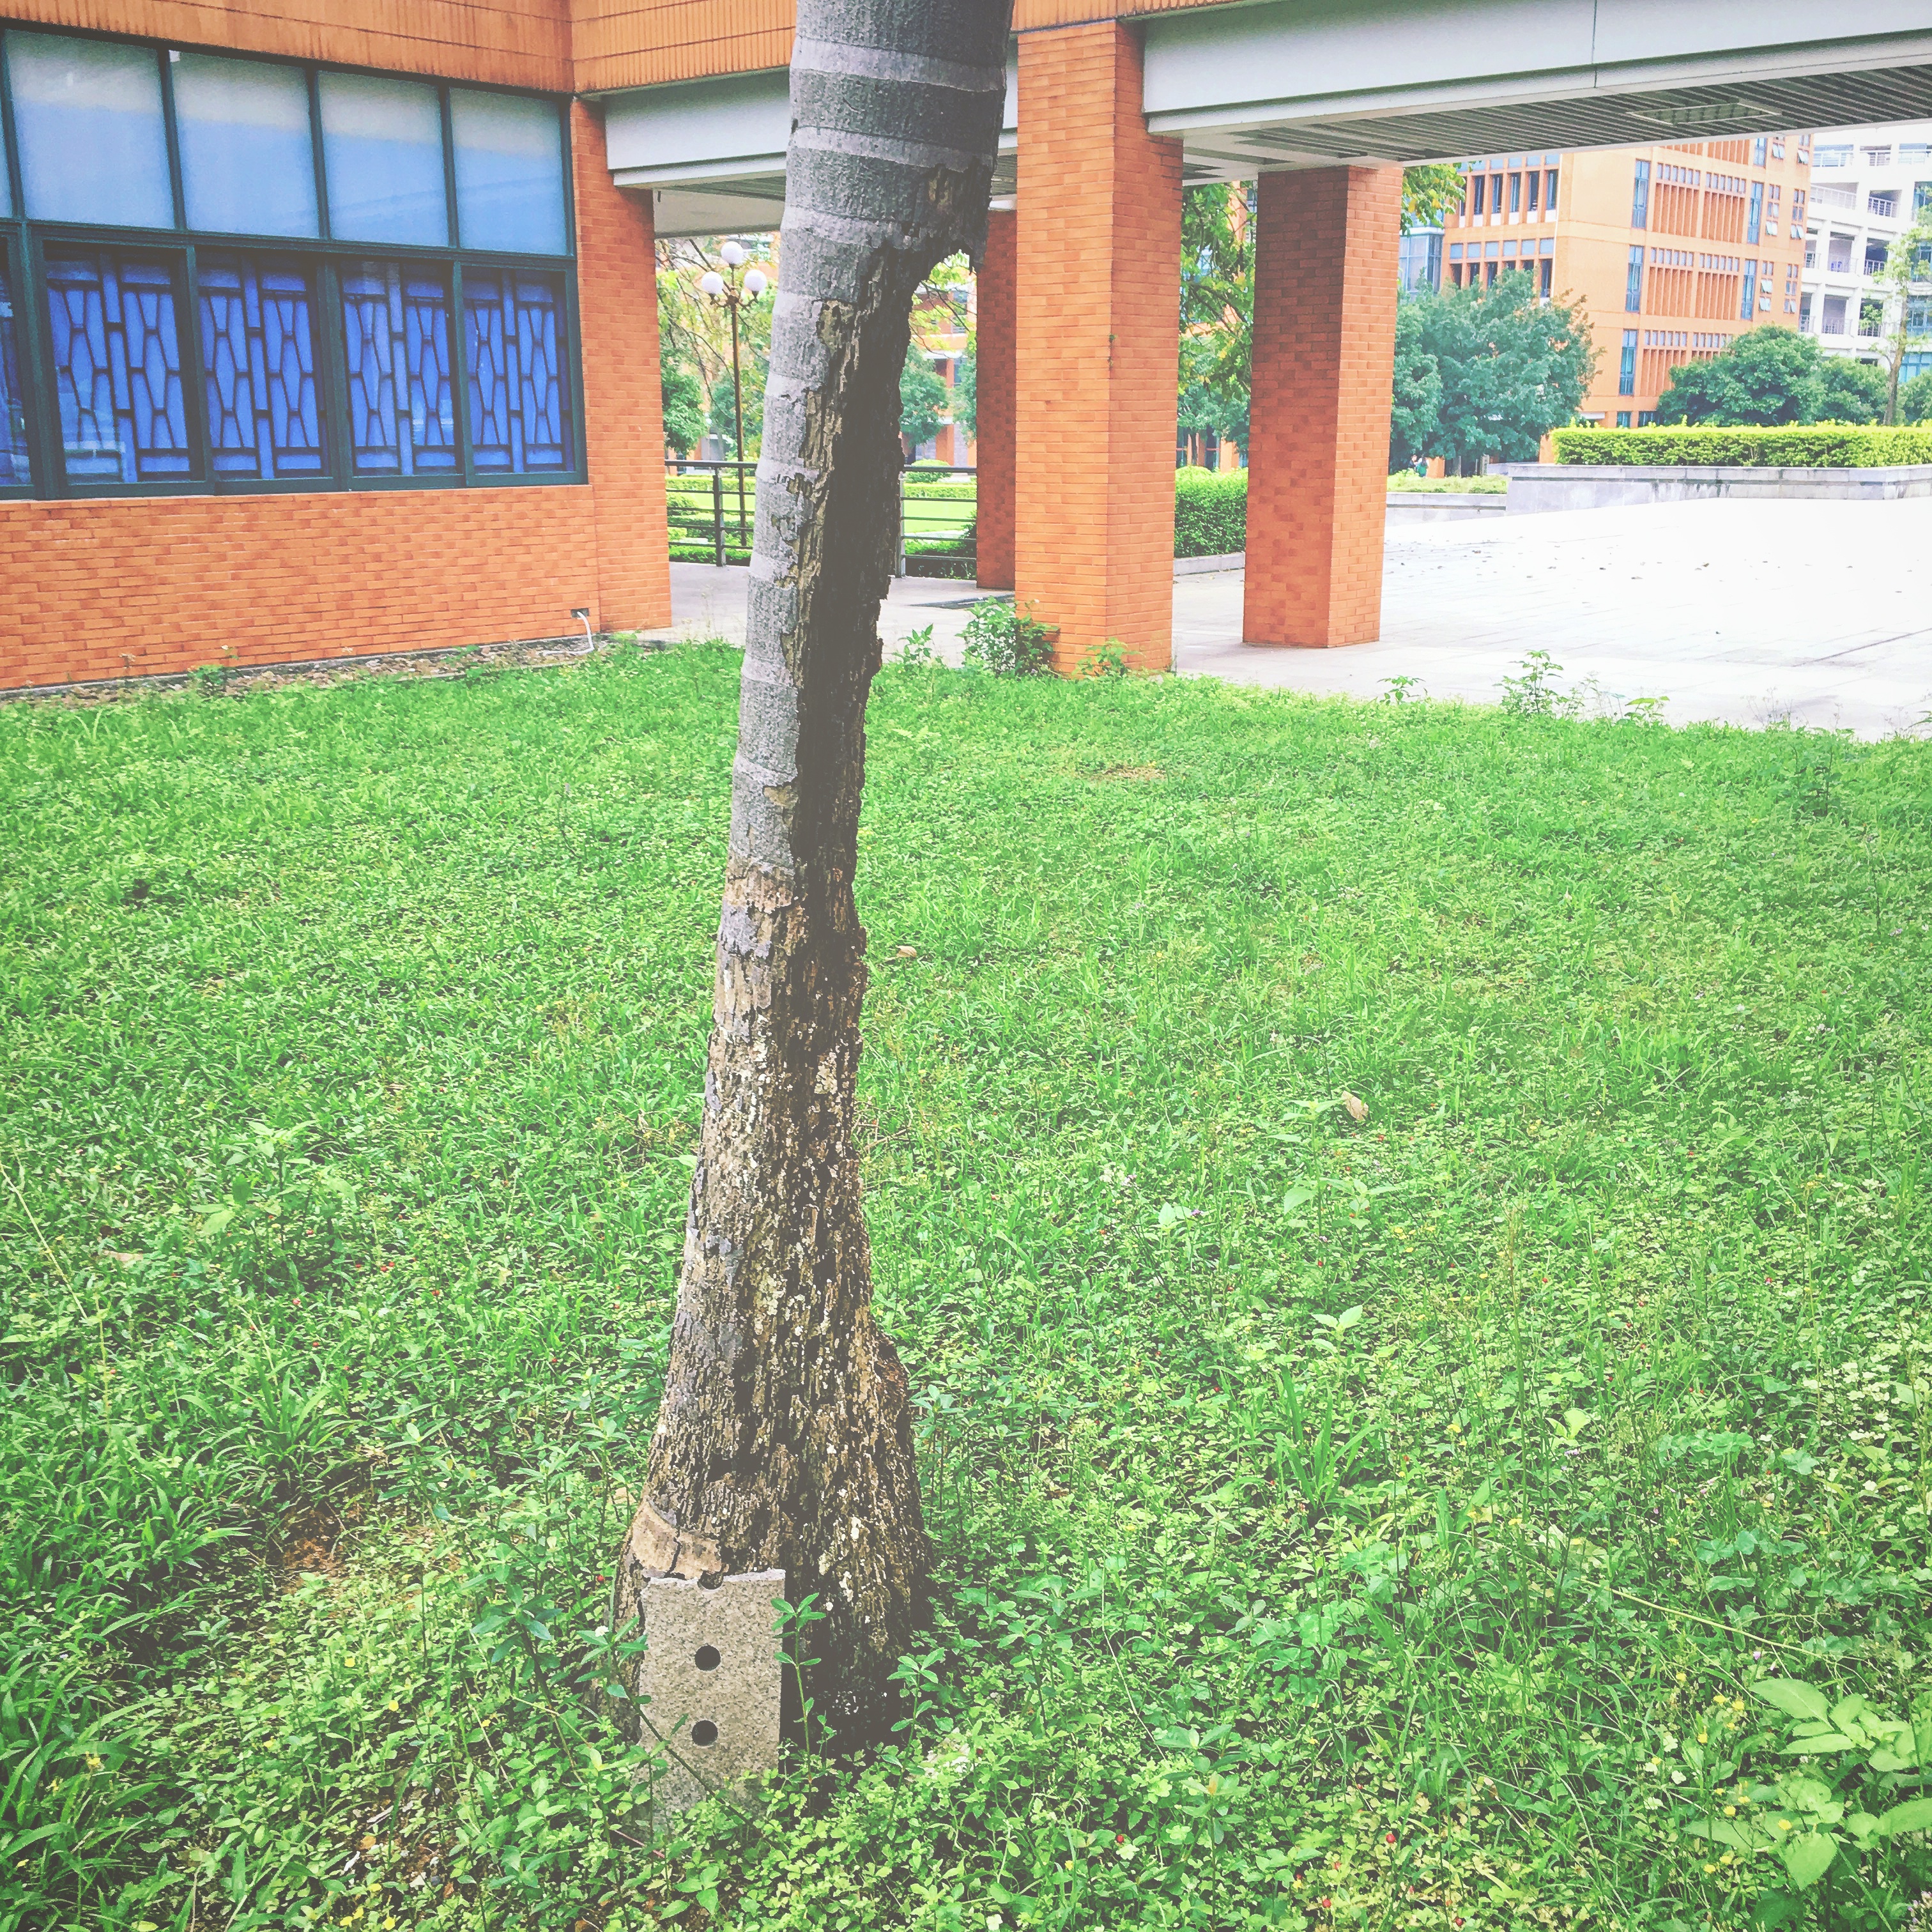
tree, grass, fence, plant, lawn, wall, walkway, backyard, soil, property, garden, shrub, yard, flooring, woody plant, outdoor structure